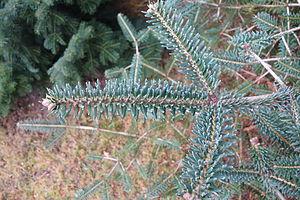
Abies squamata est un conifère appartenant à la famille des Pinacées. Il est originaire des hautes montagnes de l'ouest de la Chine.